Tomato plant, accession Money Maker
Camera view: vertical (180 deg); turntable rotation: 60 degrees
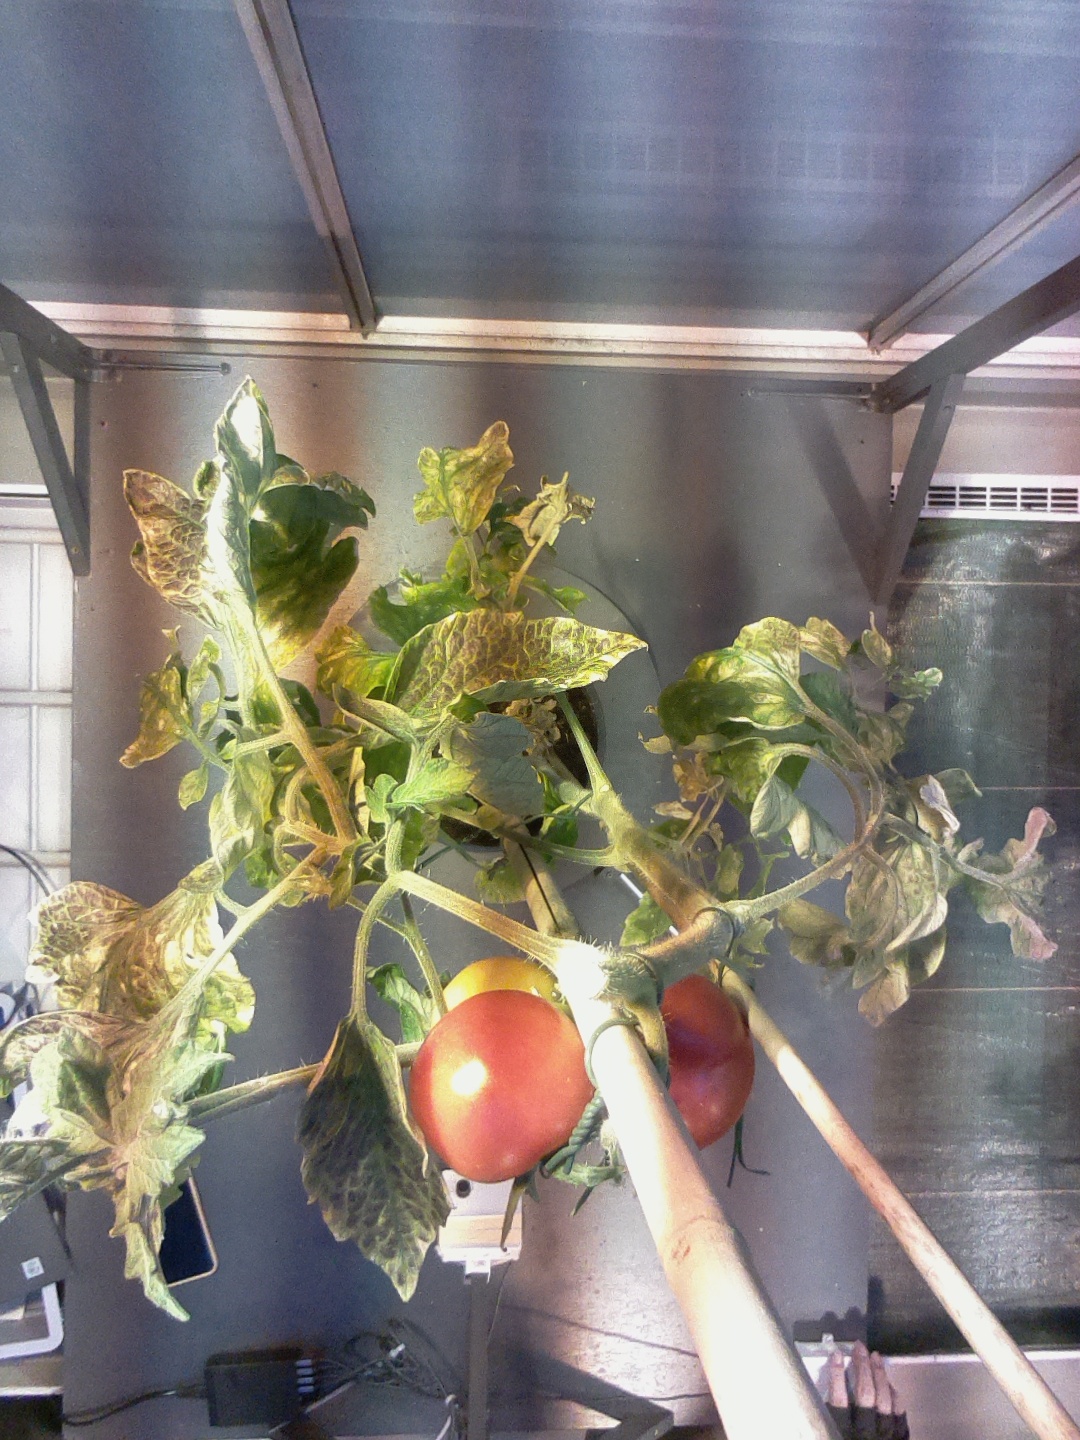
BBCH growth stage 85: 50%-60% of fruits show typical fully ripe color